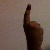
The image shows a hand gesture representing the number 1 in Indian Sign Language.